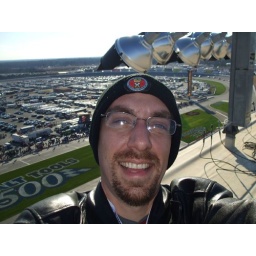
Yep, nothing like standing on the roof 130 feet above everyone else!!!